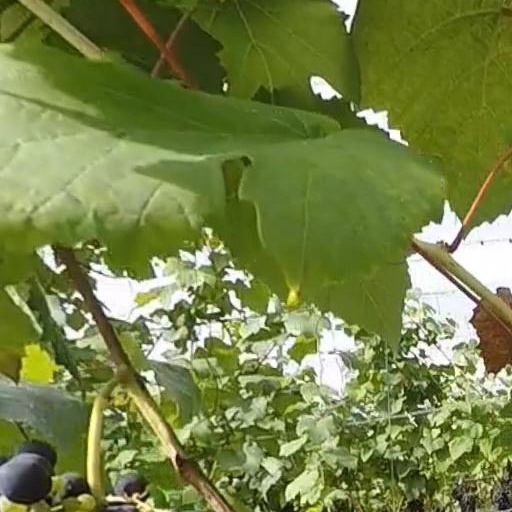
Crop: grape